Goddard & Gibbs

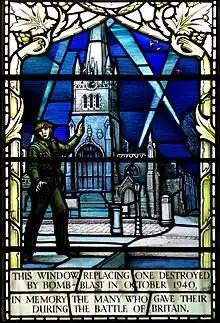
Battle of Britain memorial at St James's, Sussex Gardens, London, by A. E. Buss of Goddard & Gibbs, 1955

Goddard & Gibbs was formed by the merger in 1938 of Walter Gibbs & Sons and Goddard's Glass Works. The firm kept its name despite subsequent takeovers by James Clark & Eaton Ltd, and, in 1978, Charles Clark. The firm and its predecessors all traded in Blackfriars, until it eventually operated from studios at 41-49 Kingsland Road in Dalston, London. Late in its history the firm moved to Marlborough House, Cooks Road, Stratford (subsequently demolished for Crossrail works at Pudding Mill Lane). In 2006 it was acquired by Hardman & Co., and ceased to have a separate identity. Hardman itself closed two years later, and the Goddard & Gibbs archive appears to have been lost at that point.